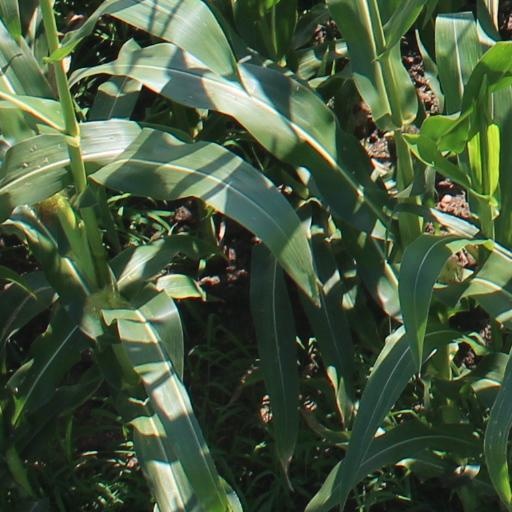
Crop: maize; corn